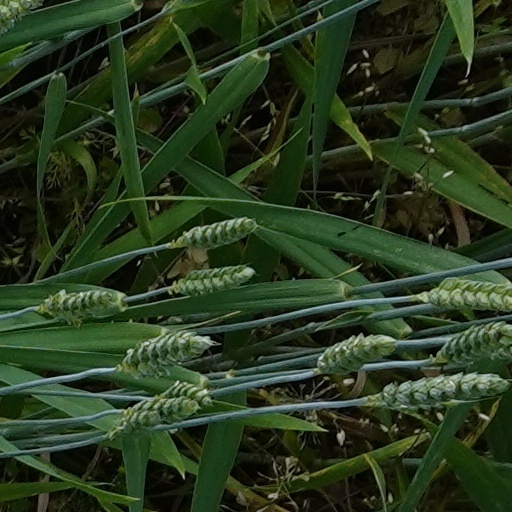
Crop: wheat